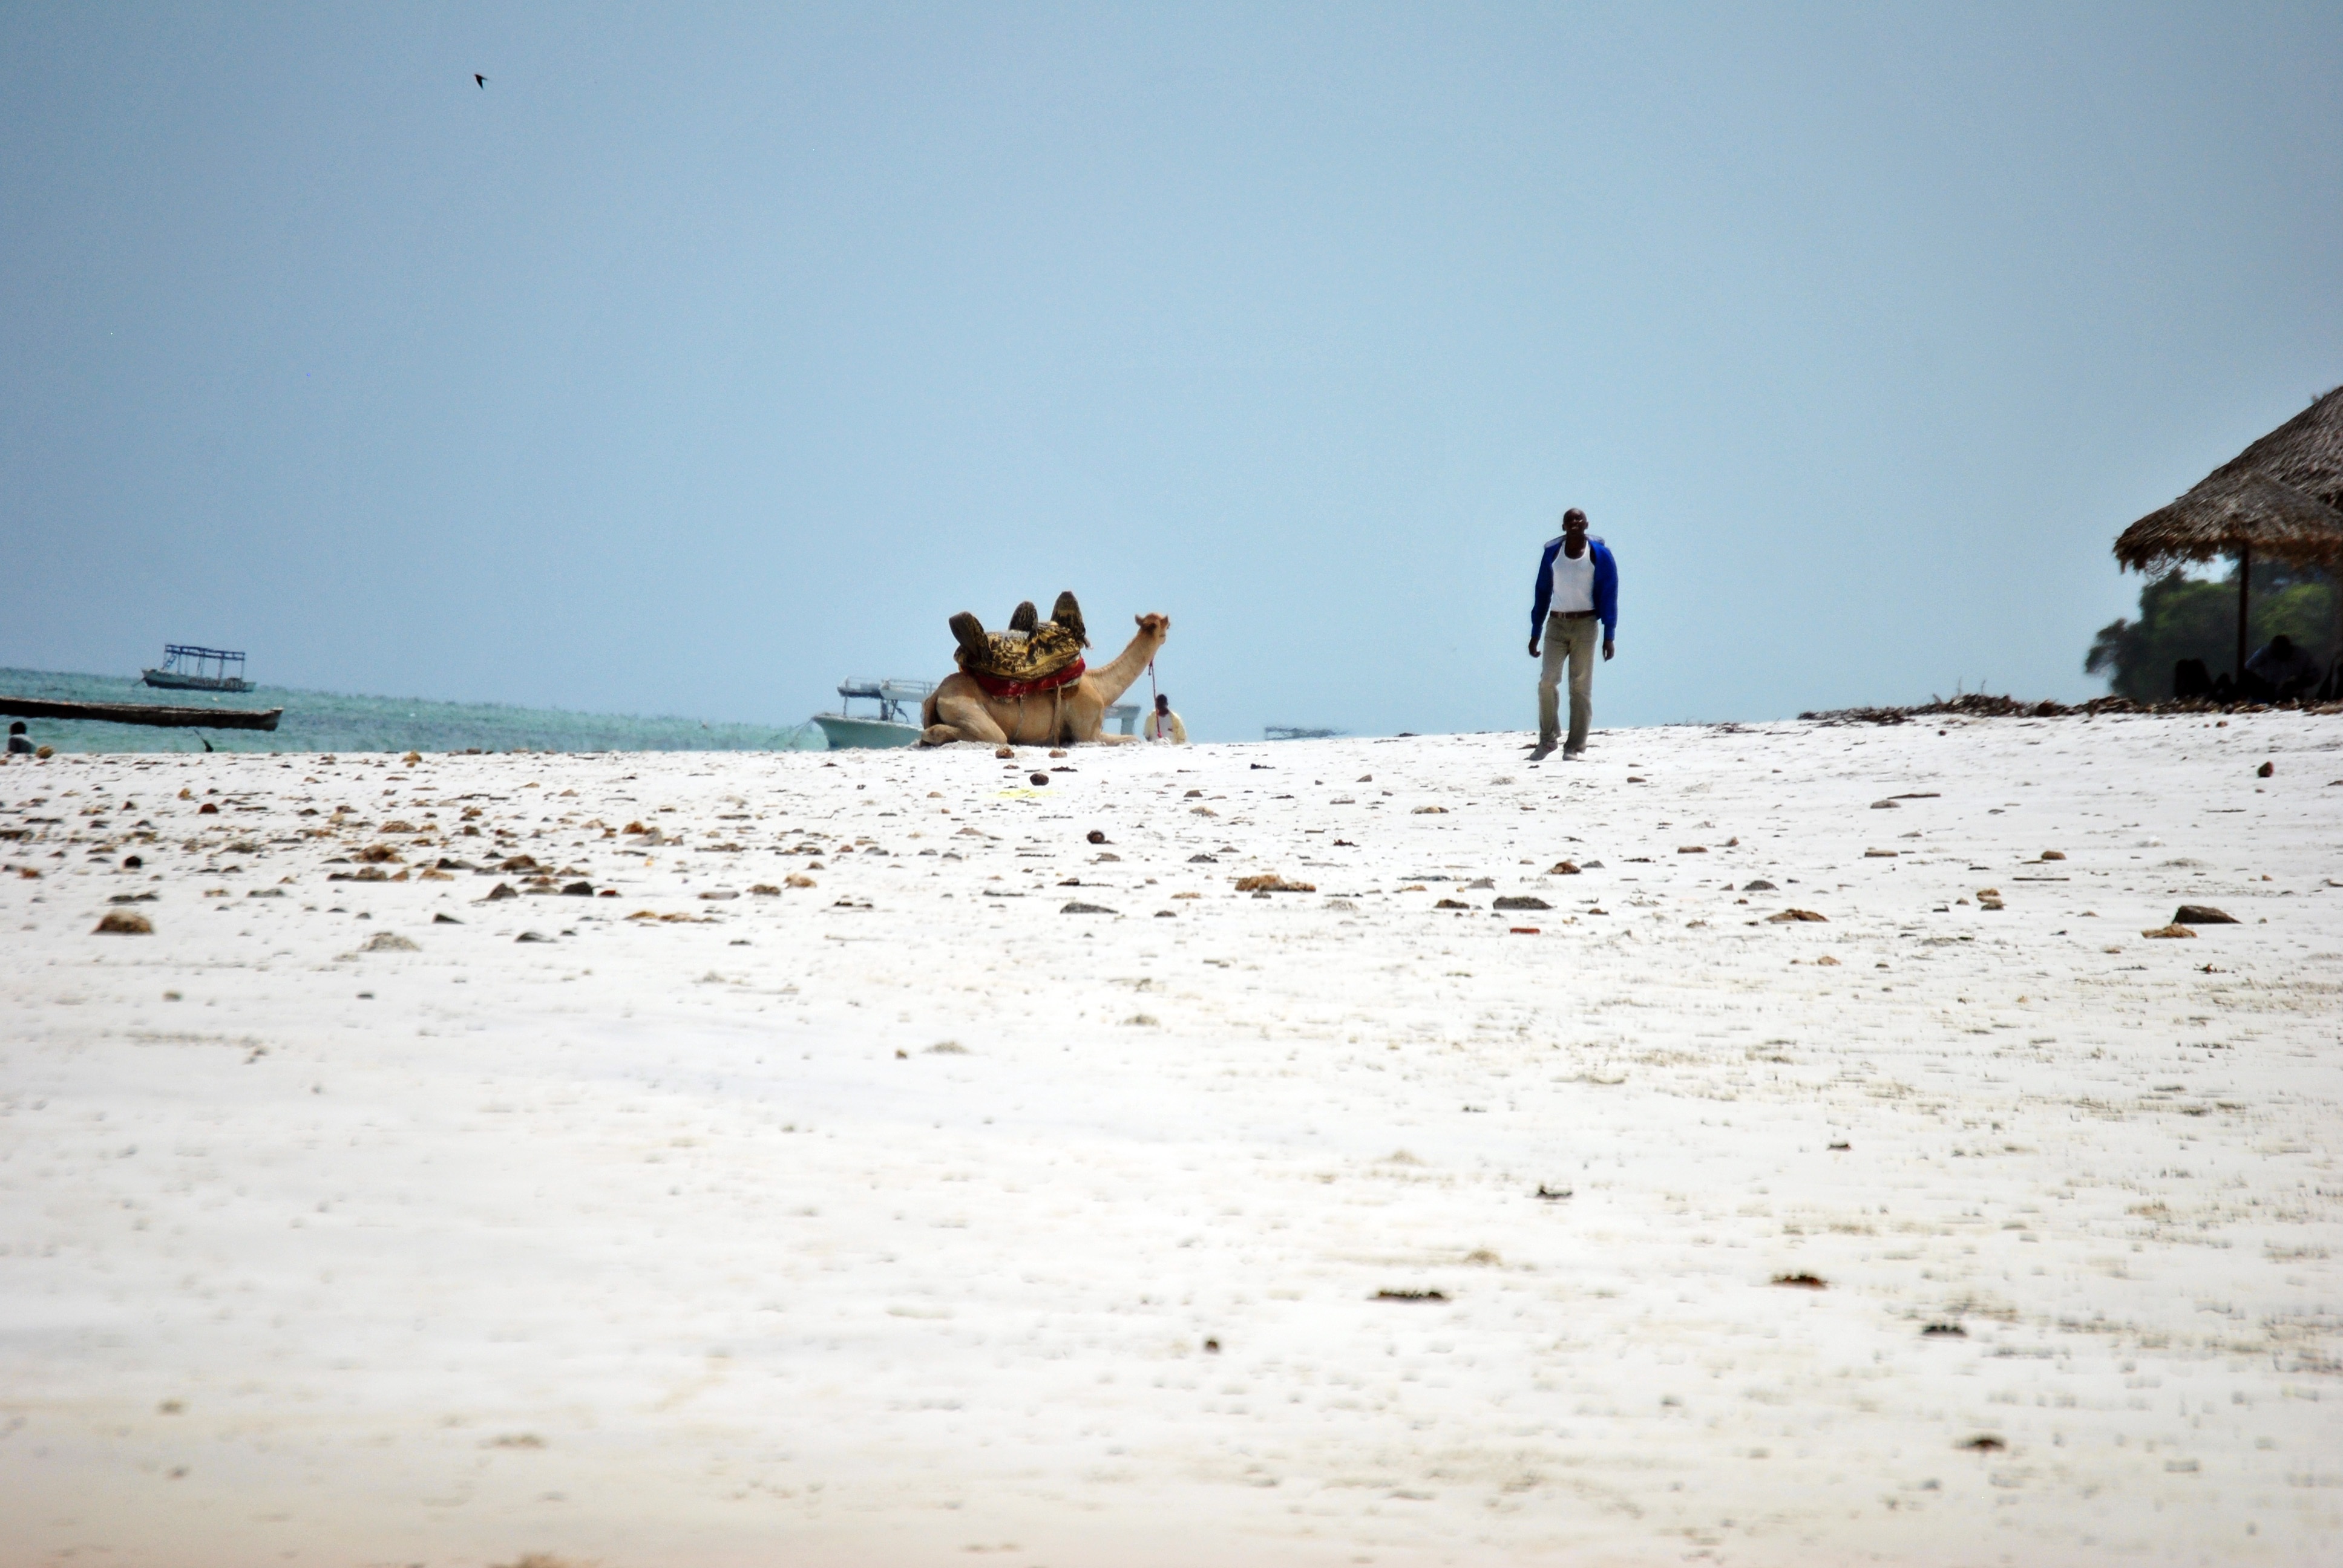
beach, sea, coast, sand, ocean, snow, winter, shore, wave, summer, vacation, tourism, season, body of water